Alappuzha district

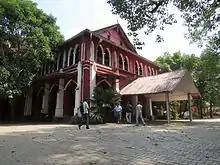
Alappuzha District Court

In the 17th century the Portuguese power declined on the Malabar Coast and the Dutch Malabar gained a predominant position in the principalities of this district. The church located at Kokkamangalam or Kokkothamangalam is believed to be one of the seven churches founded by St. Thomas the Apostle, one of the twelve disciples of Jesus Christ according to the oral traditions. The picturesque CSI Christ Church in Alappuzha town was built in 1816 by the first CMS (Church Missionary Society) missionary to India, Rev. Thomas Norton. It was the first Anglican Church to be established in the erstwhile state of Travancore.